Andriy Semyankiv

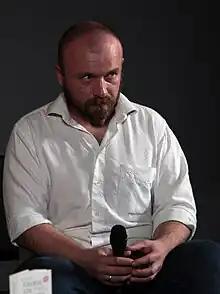
Andrii Semiankiv

Andrii Semiankiv is a Ukrainian writer. In December 2022, he won BBC News' Ukraine Book Award for his medical thriller, "Dancing With Bones". He received the news while on the frontlines of the Russian invasion of Ukraine, where he served as a field medic.